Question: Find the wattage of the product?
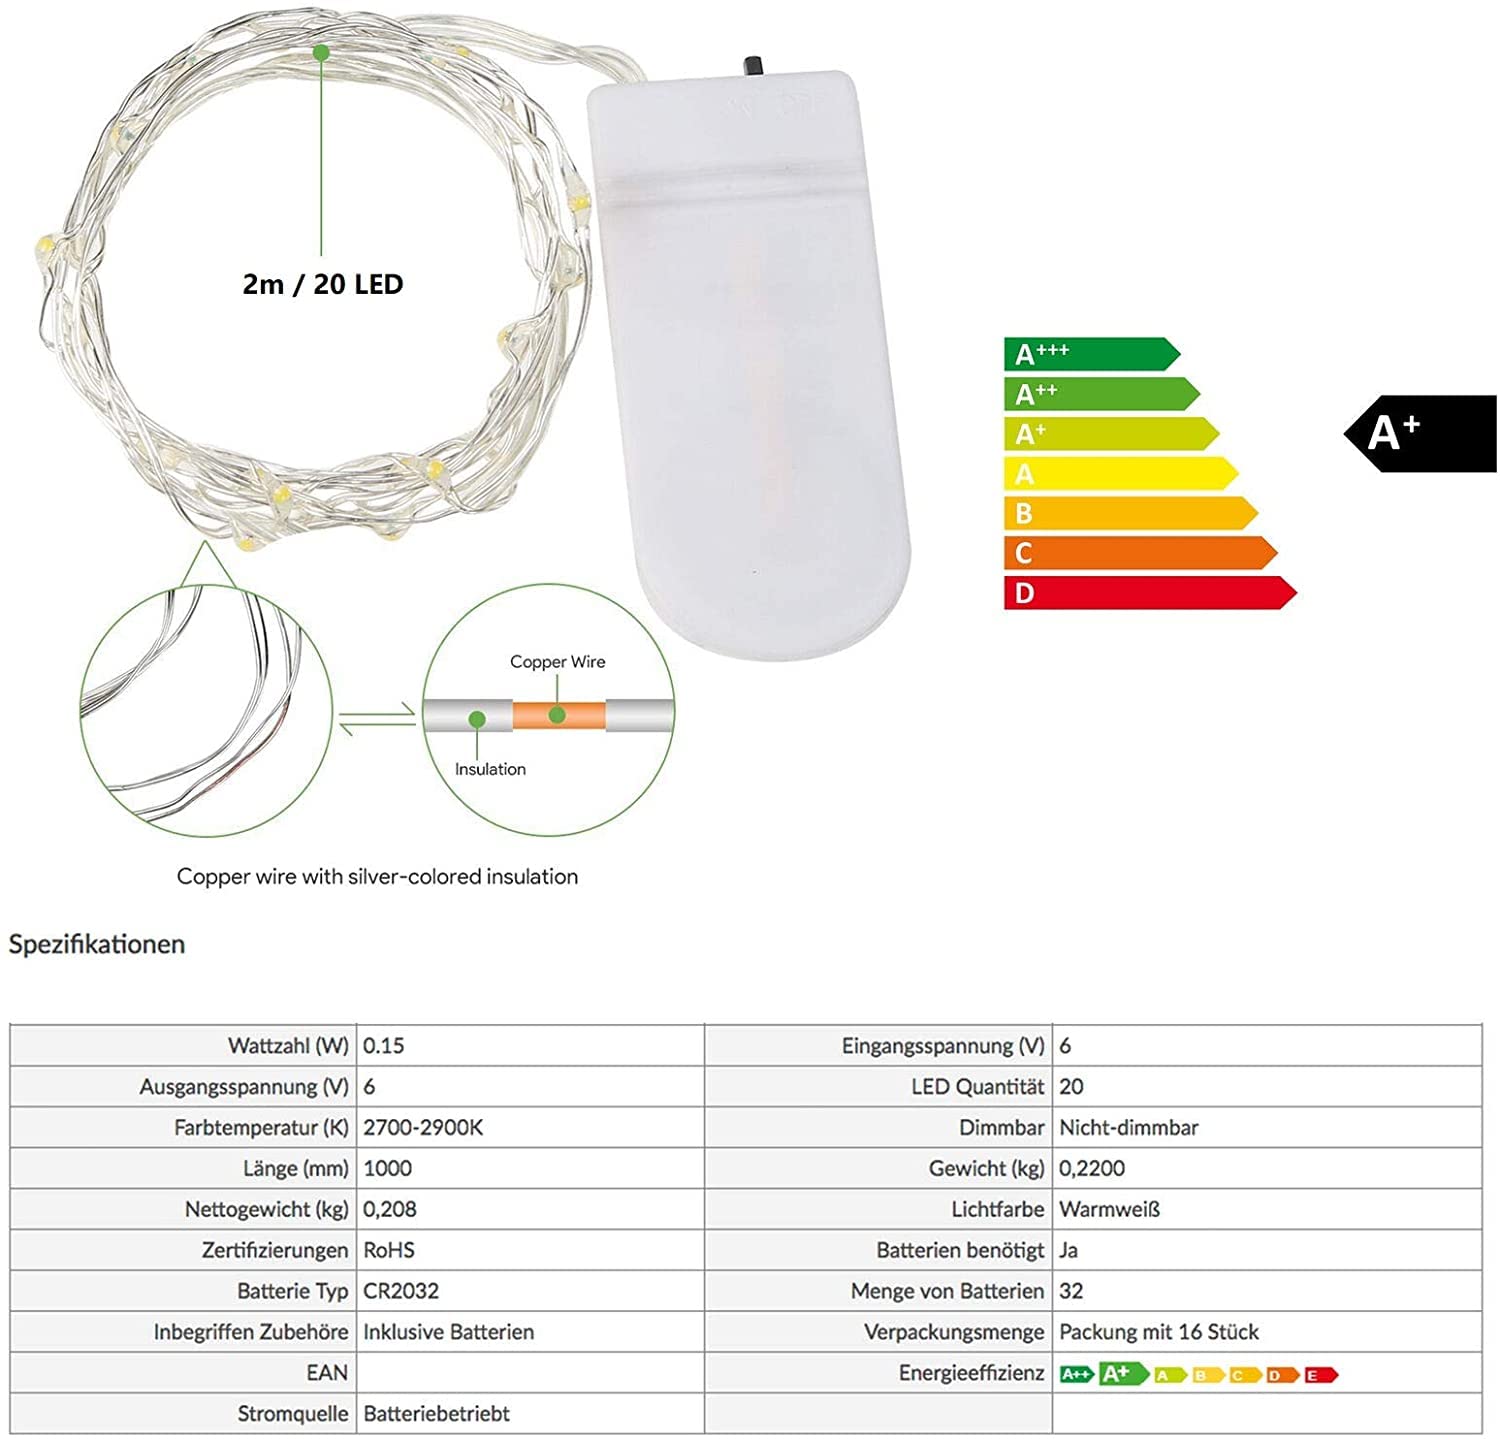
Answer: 0.15 watt